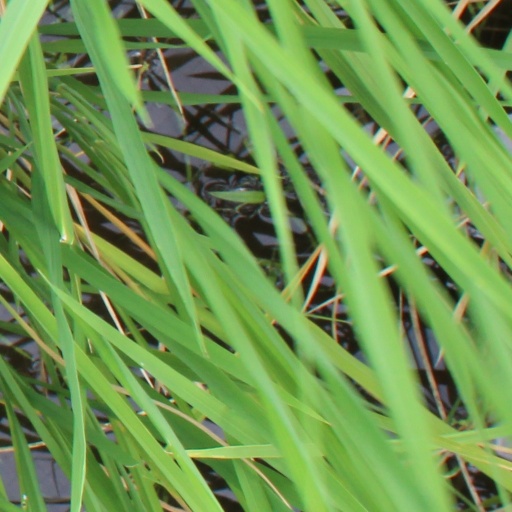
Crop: rice